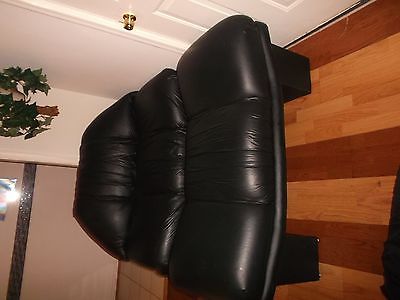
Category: sofa